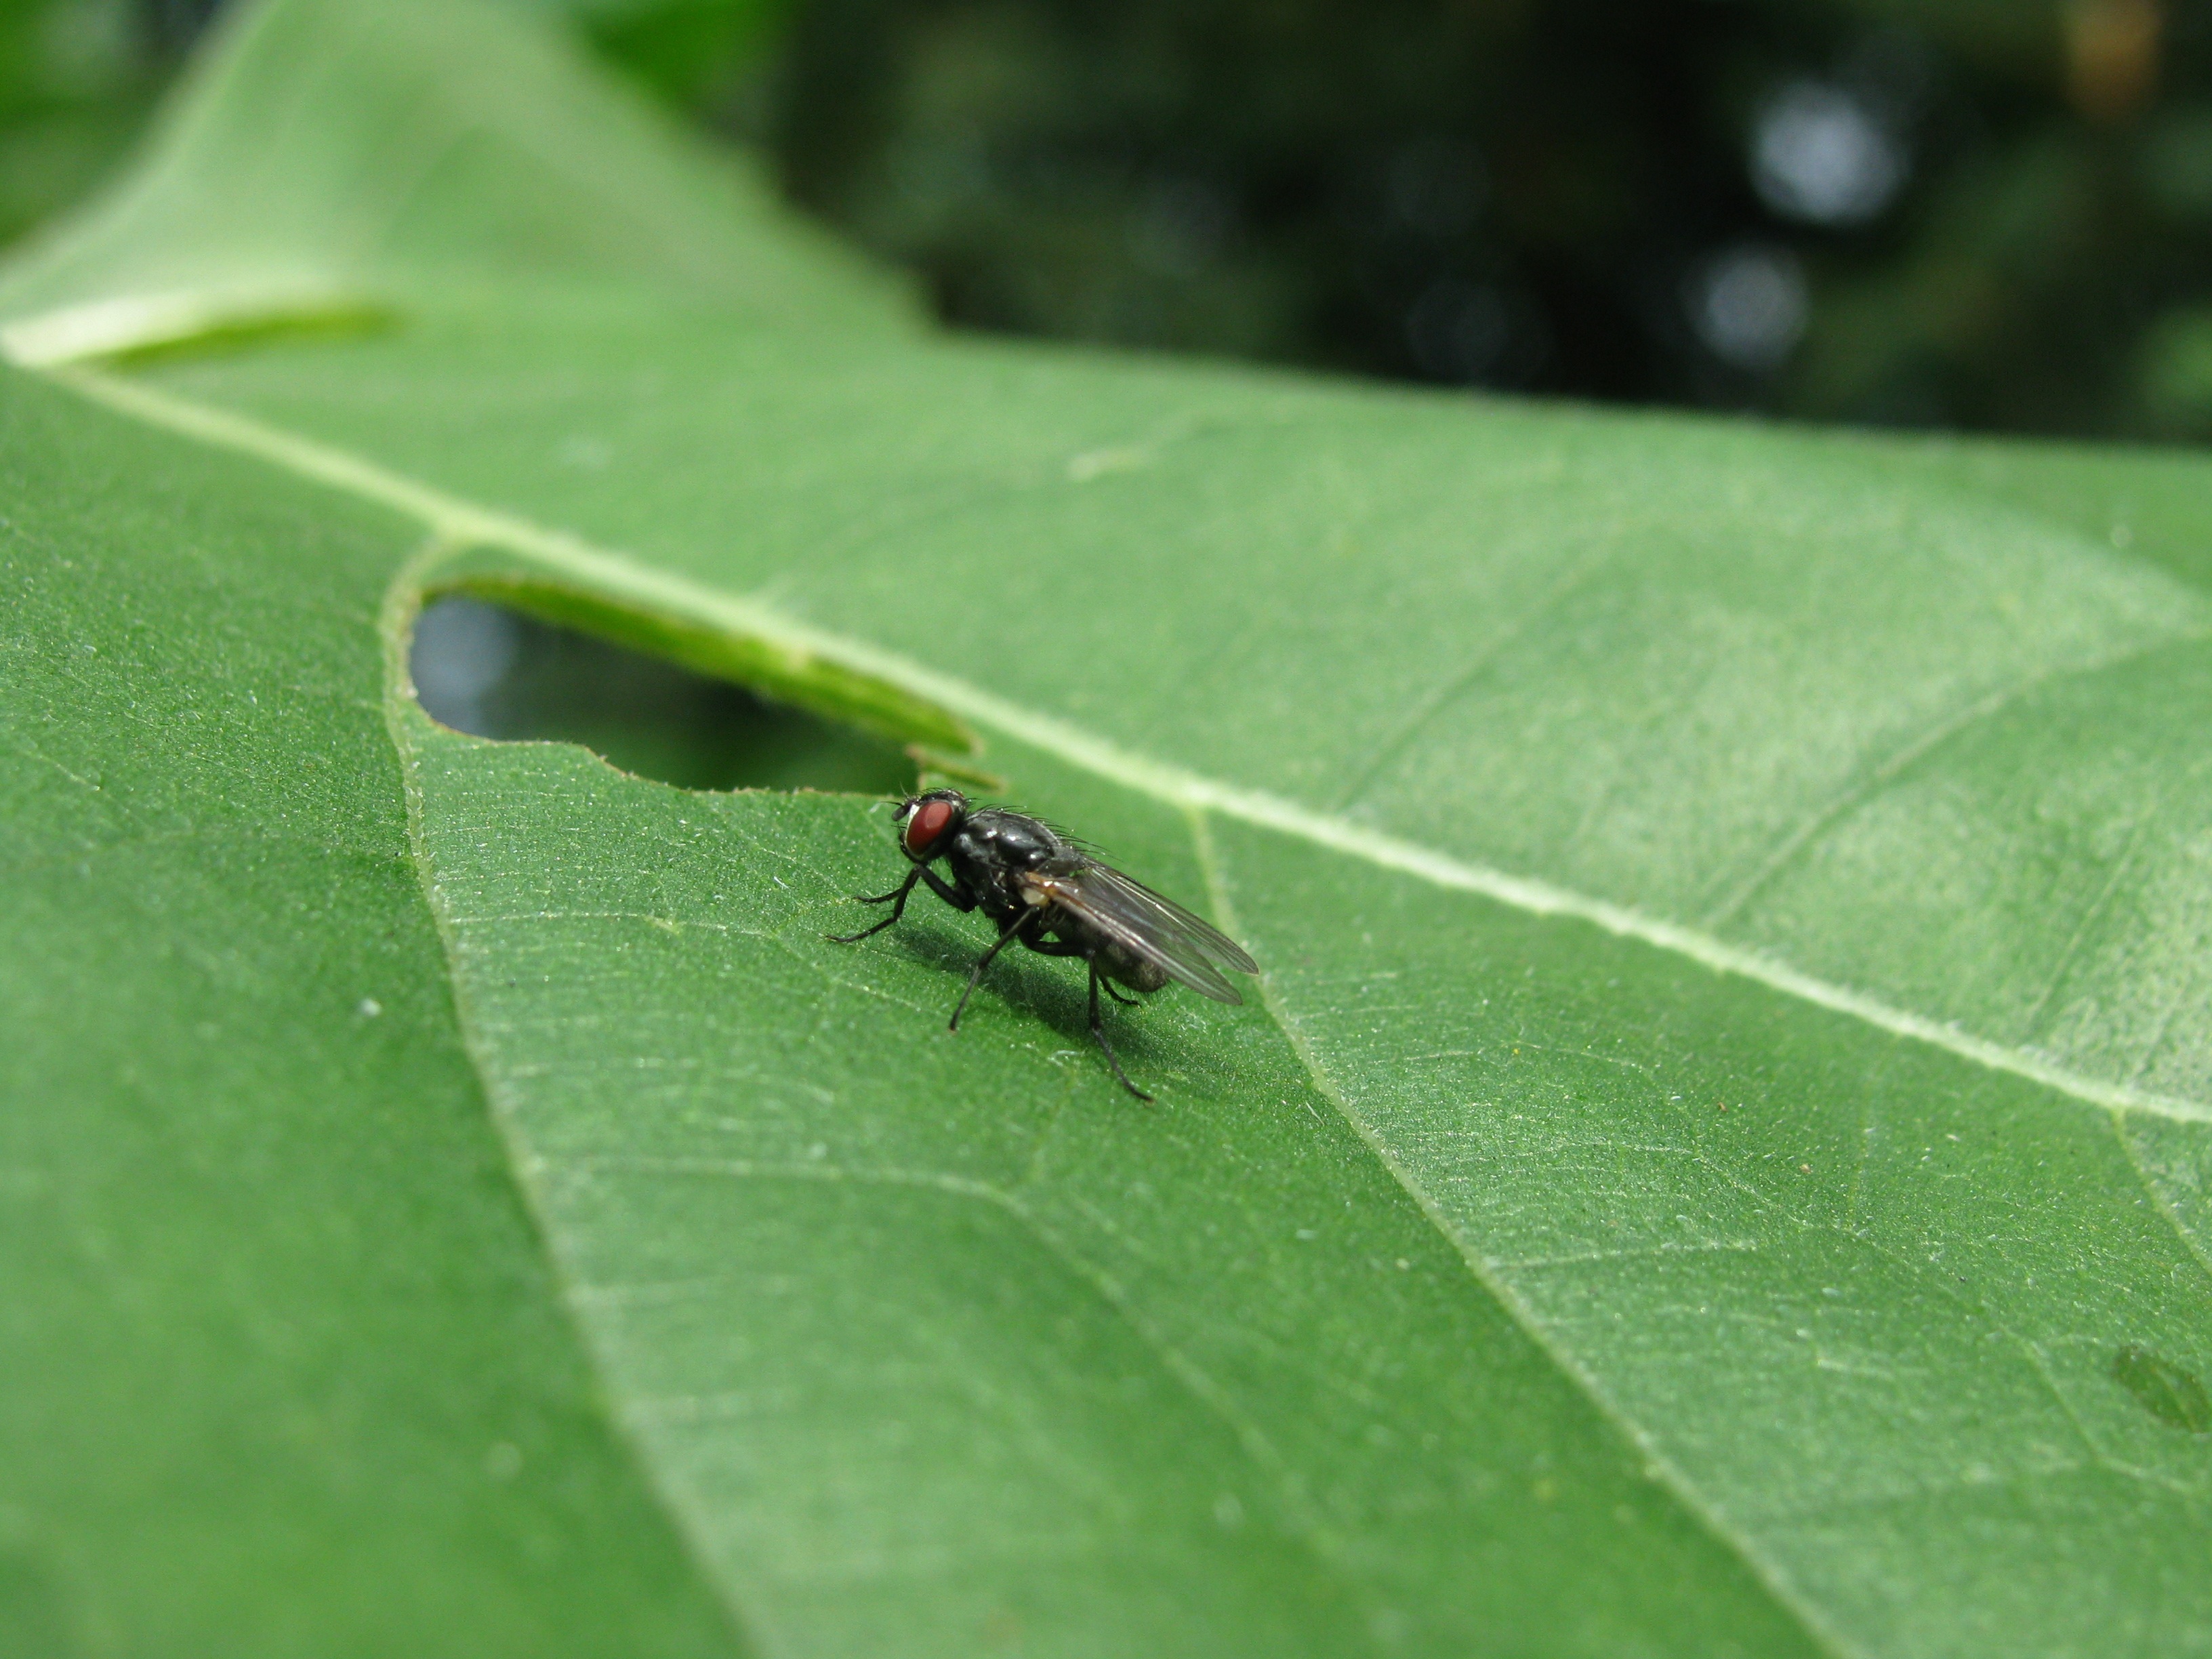
nature, leaf, flower, fly, green, insect, fauna, invertebrate, macro photography, leaf beetle, membrane winged insect